Hugo Krabbe

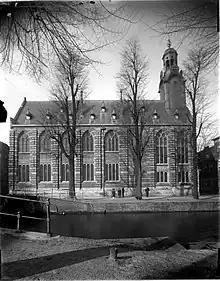
Leiden University, Academy building (1897)

Shortly before the start of World War I, Krabbe developed a theory of law and state that was destined to stir up much controversy in the interwar period. Some of its main ideas can be summarised as follows: